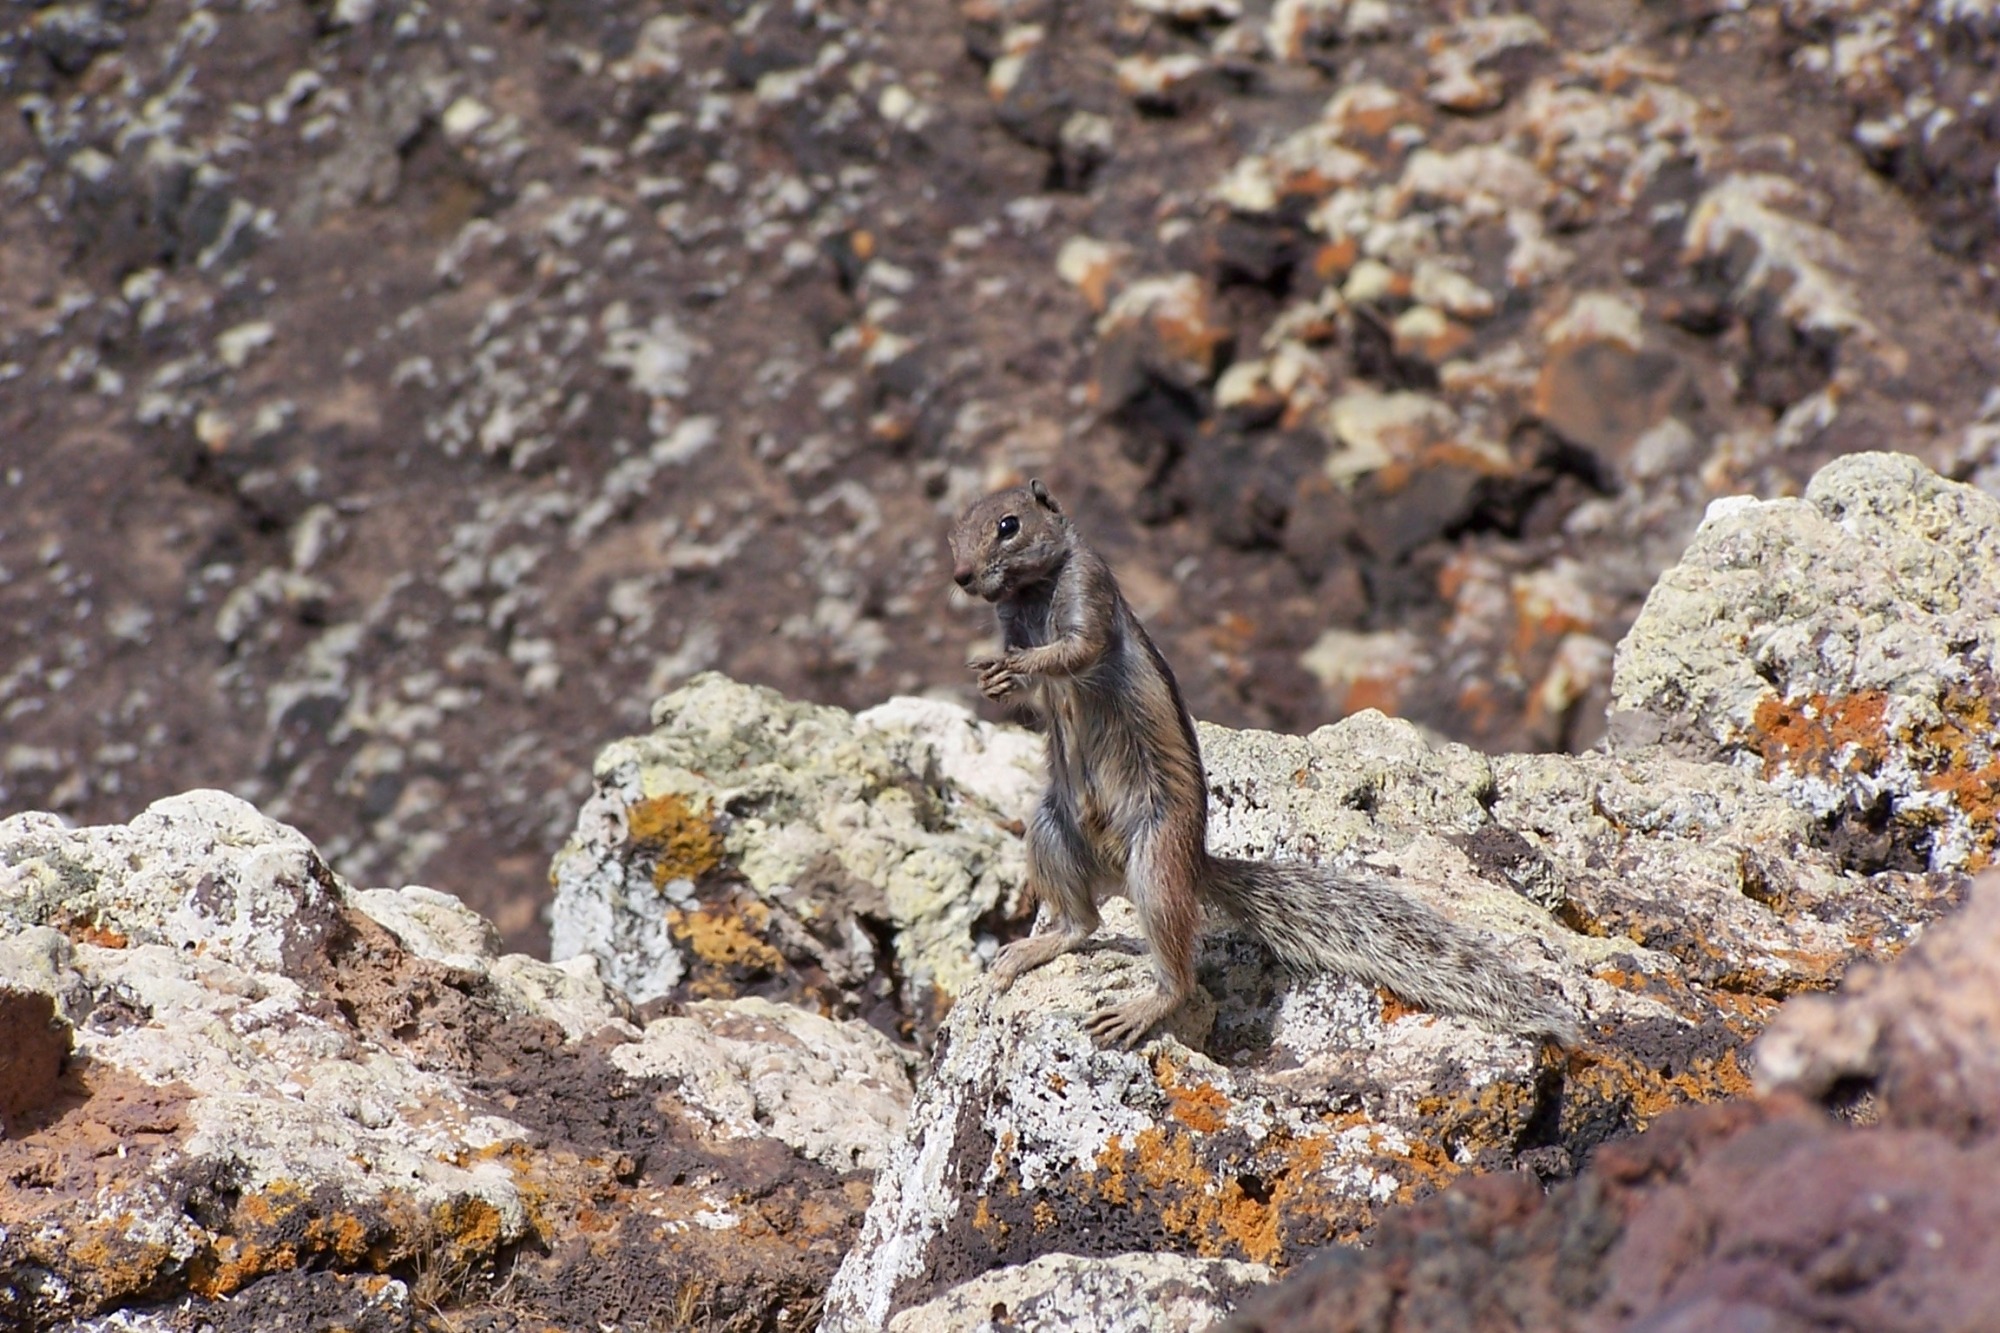
nature, rock, animal, stone, summer, wildlife, volcano, island, soil, reptile, amphibian, croissant, rodent, fauna, lizard, close up, rodents, stones, spain, nager, animal world, fuerteventura, macro photography, agamidae, gophers, scaled reptile, lacertidae, chip munk